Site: brandenburg
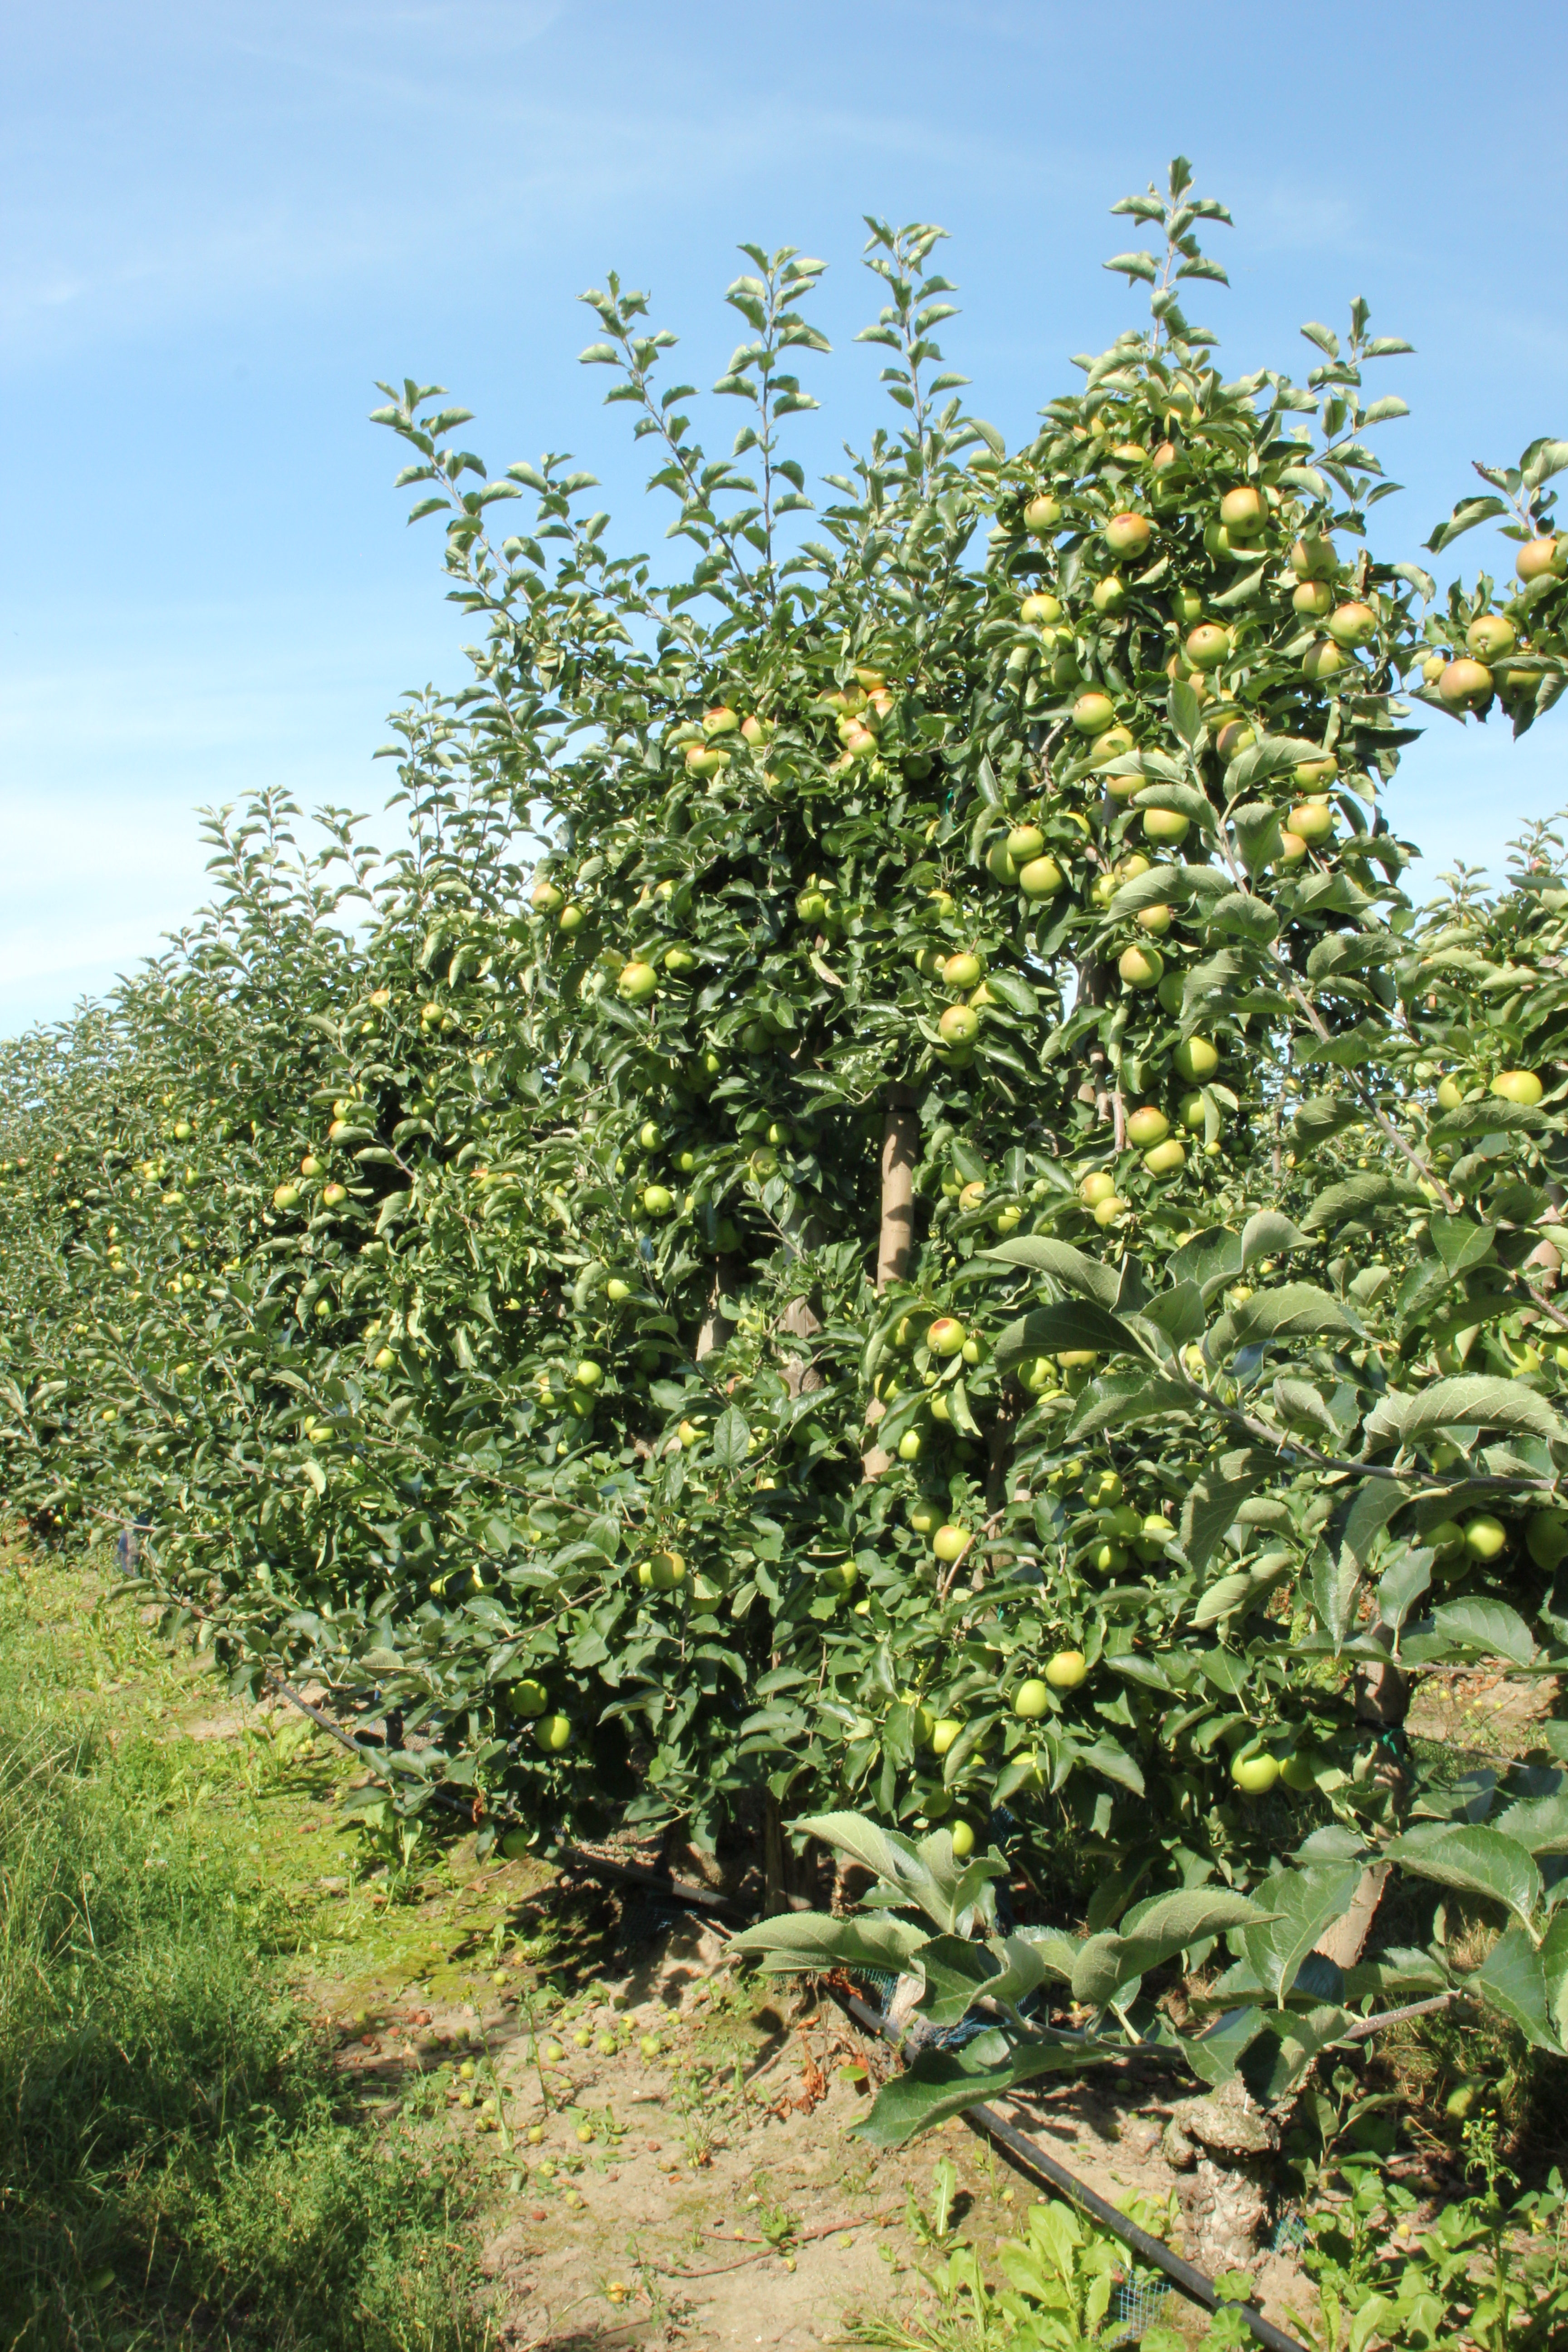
Growth stage (BBCH 77): Development of fruit